Gunna Breuning-Storm

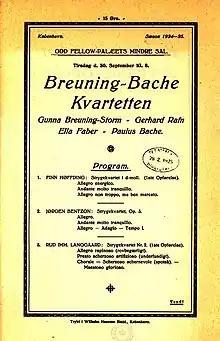
Breunung-Bache Quartet programme (1924)

She made her début in 1907 at the Old Fellows Mansion in the presence of the king and queen. After moving to Berlin, she débuted there in 1910 and went on to perform as a soloist in Germany's main cities. She performed with the Berlin Philharmonic under Arthur Nikisch, Max Reger and Felix Weingartner and played at the court for Empress Augusta Viktoria. She also taught in Berlin, attracting a considerable number of students.